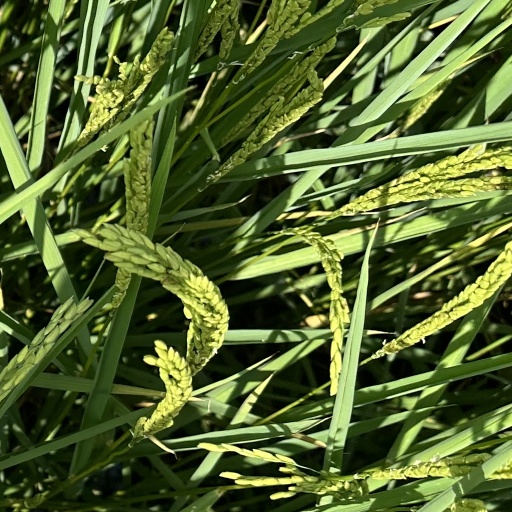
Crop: rice